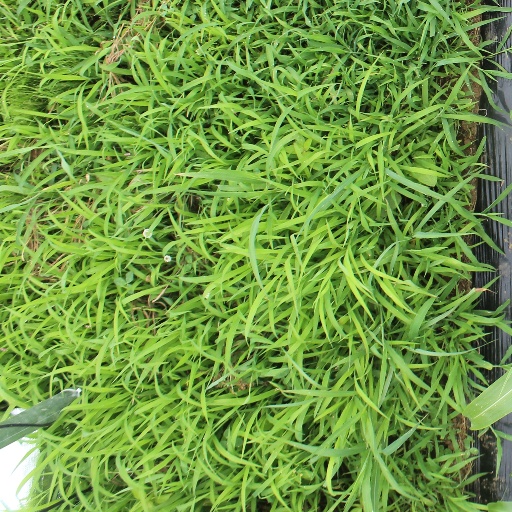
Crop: sorghum